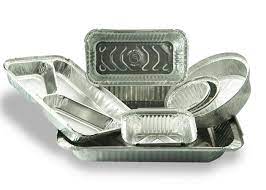
Waste category: metal